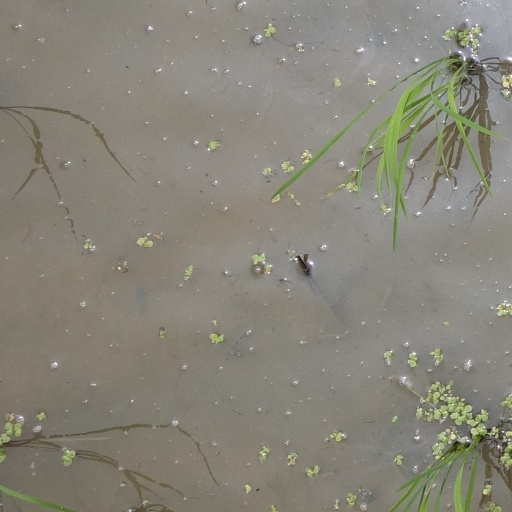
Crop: rice